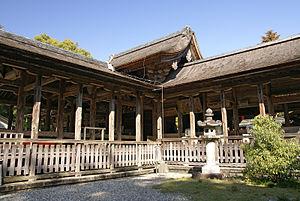
Le Tosa-jinja, également connu sous les noms Tosa nimasu-jinja ou Tosa takakamo-taisha, est un sanctuaire shinto situé à l'ouest de Kōchi dans la préfecture de Kōchi, au Japon.